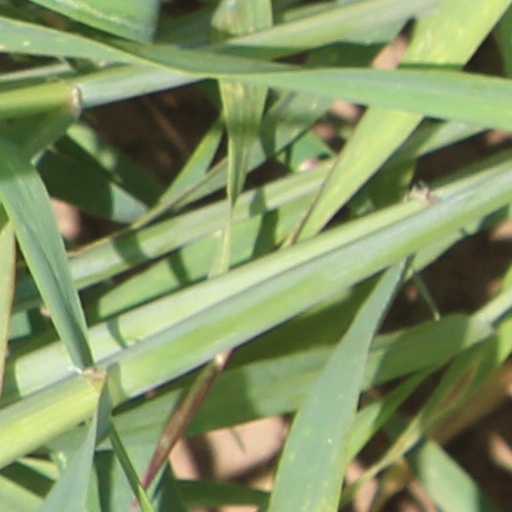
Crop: wheat